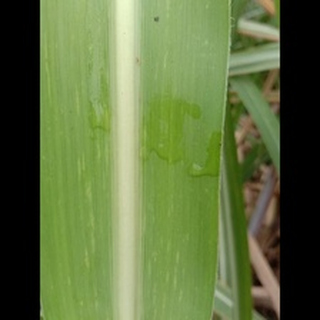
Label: sugarcane_mosaic